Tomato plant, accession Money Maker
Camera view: tilt-top (135 deg); turntable rotation: 270 degrees
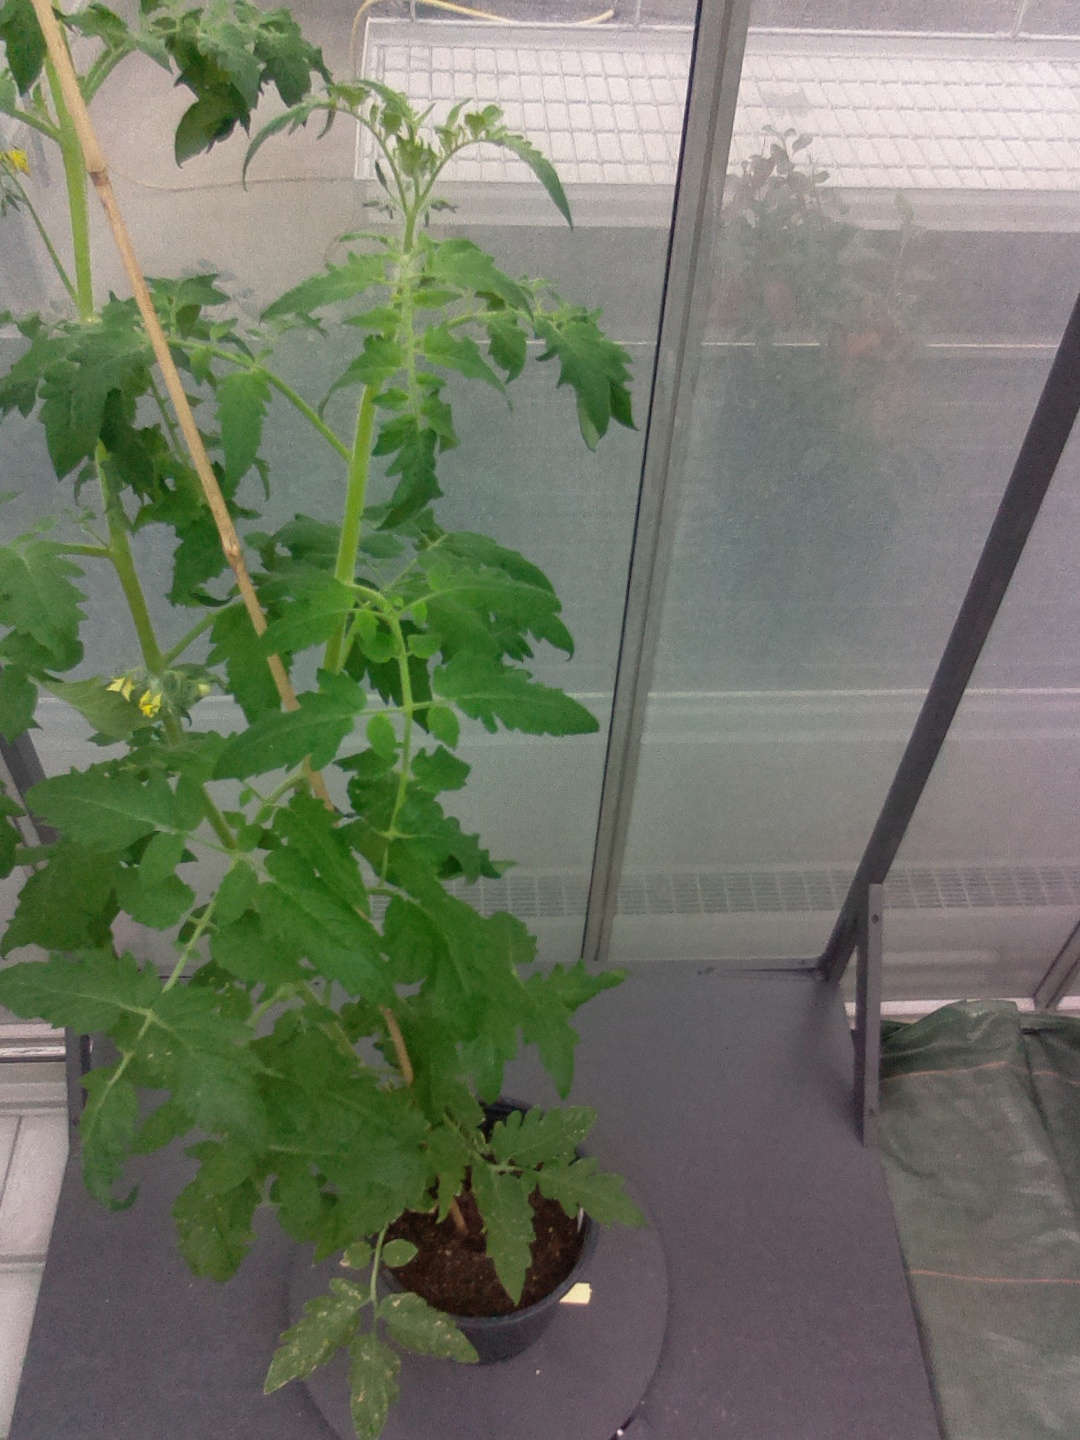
BBCH growth stage 59: 9 or more inflorescences visible